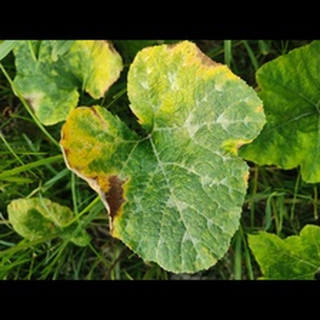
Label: pumpkin_downy_mildew